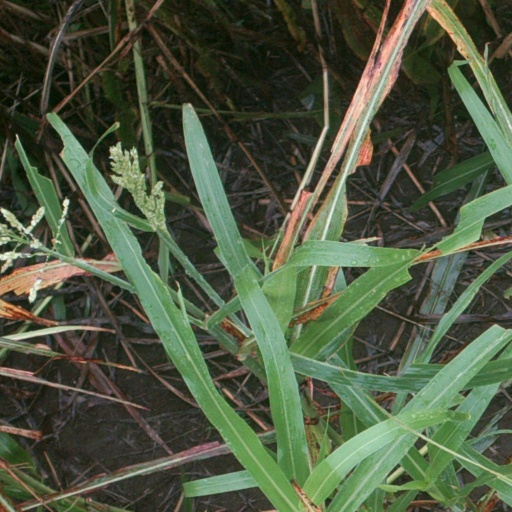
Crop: sorghum